Sophus Falck

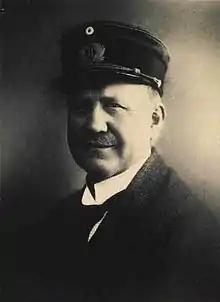
Sophus Falck, circa 1910

Sophus August Falck (15 November 1864 in Copenhagen – 29 July 1926 in Copenhagen) was a Danish pioneer in the area of firefighting and rescue services.